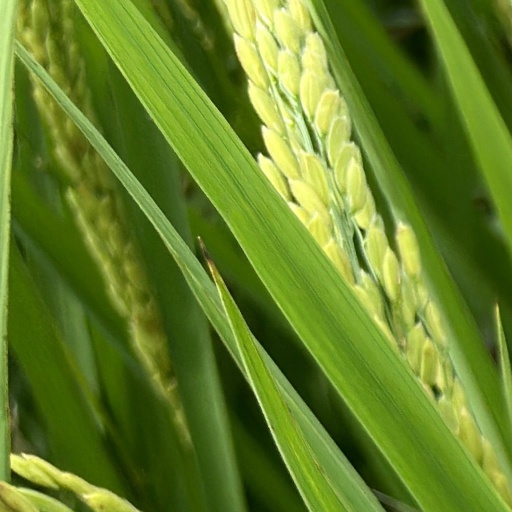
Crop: rice